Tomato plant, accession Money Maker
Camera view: horizontal (90 deg, fisheye); turntable rotation: 270 degrees
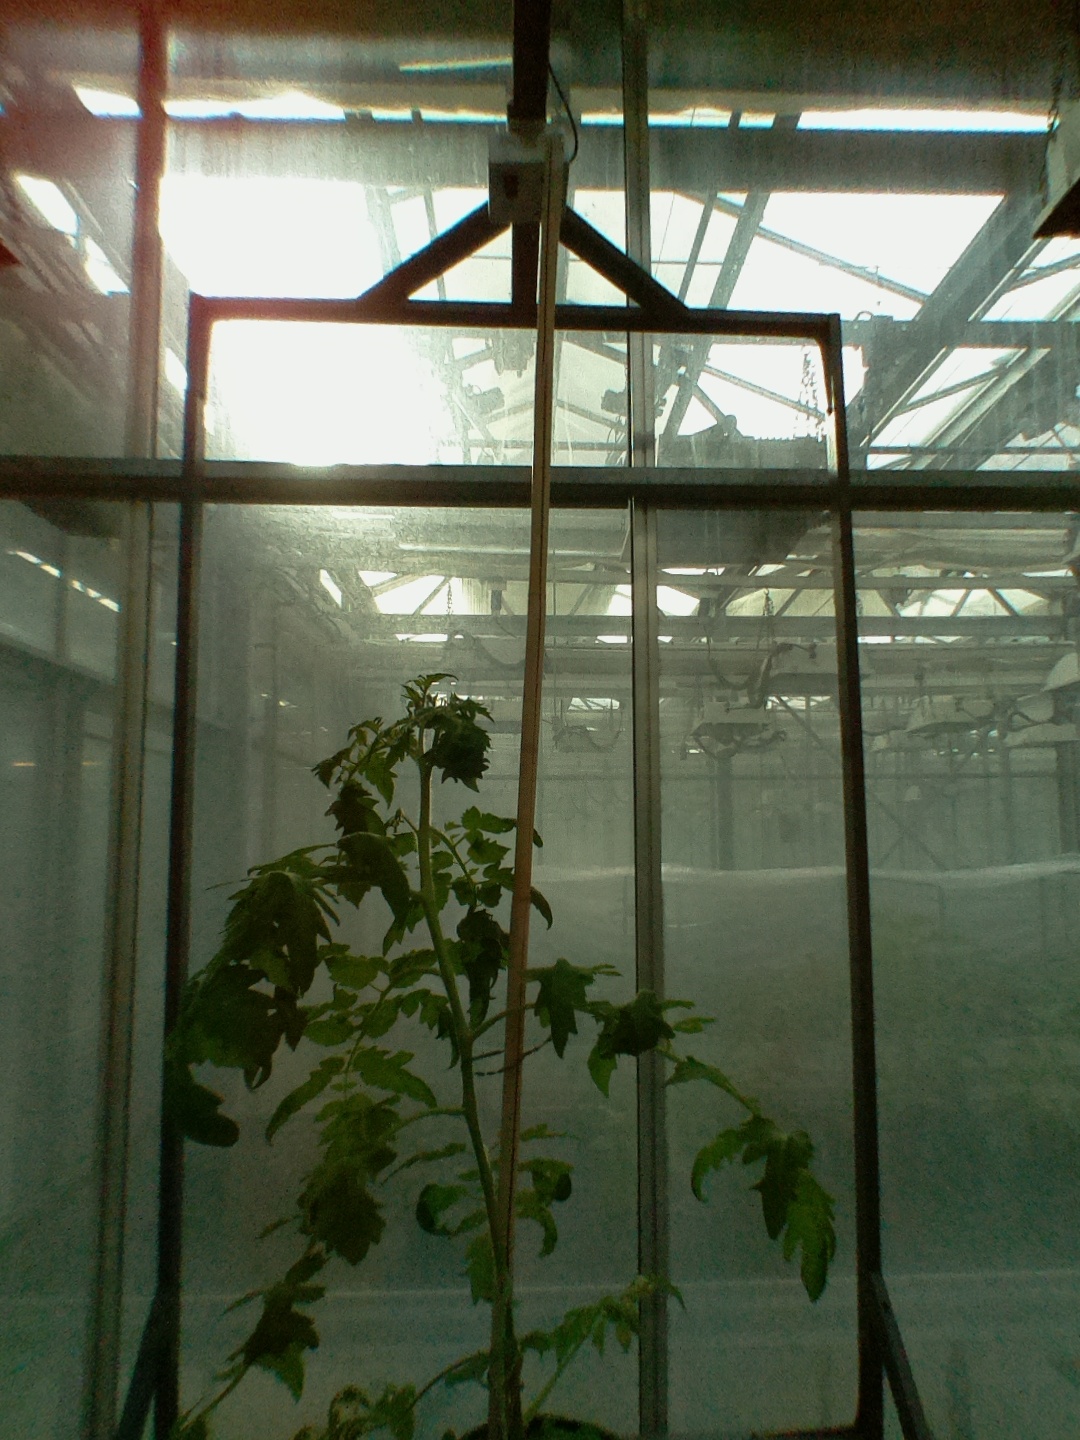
BBCH growth stage 60: First flowers open